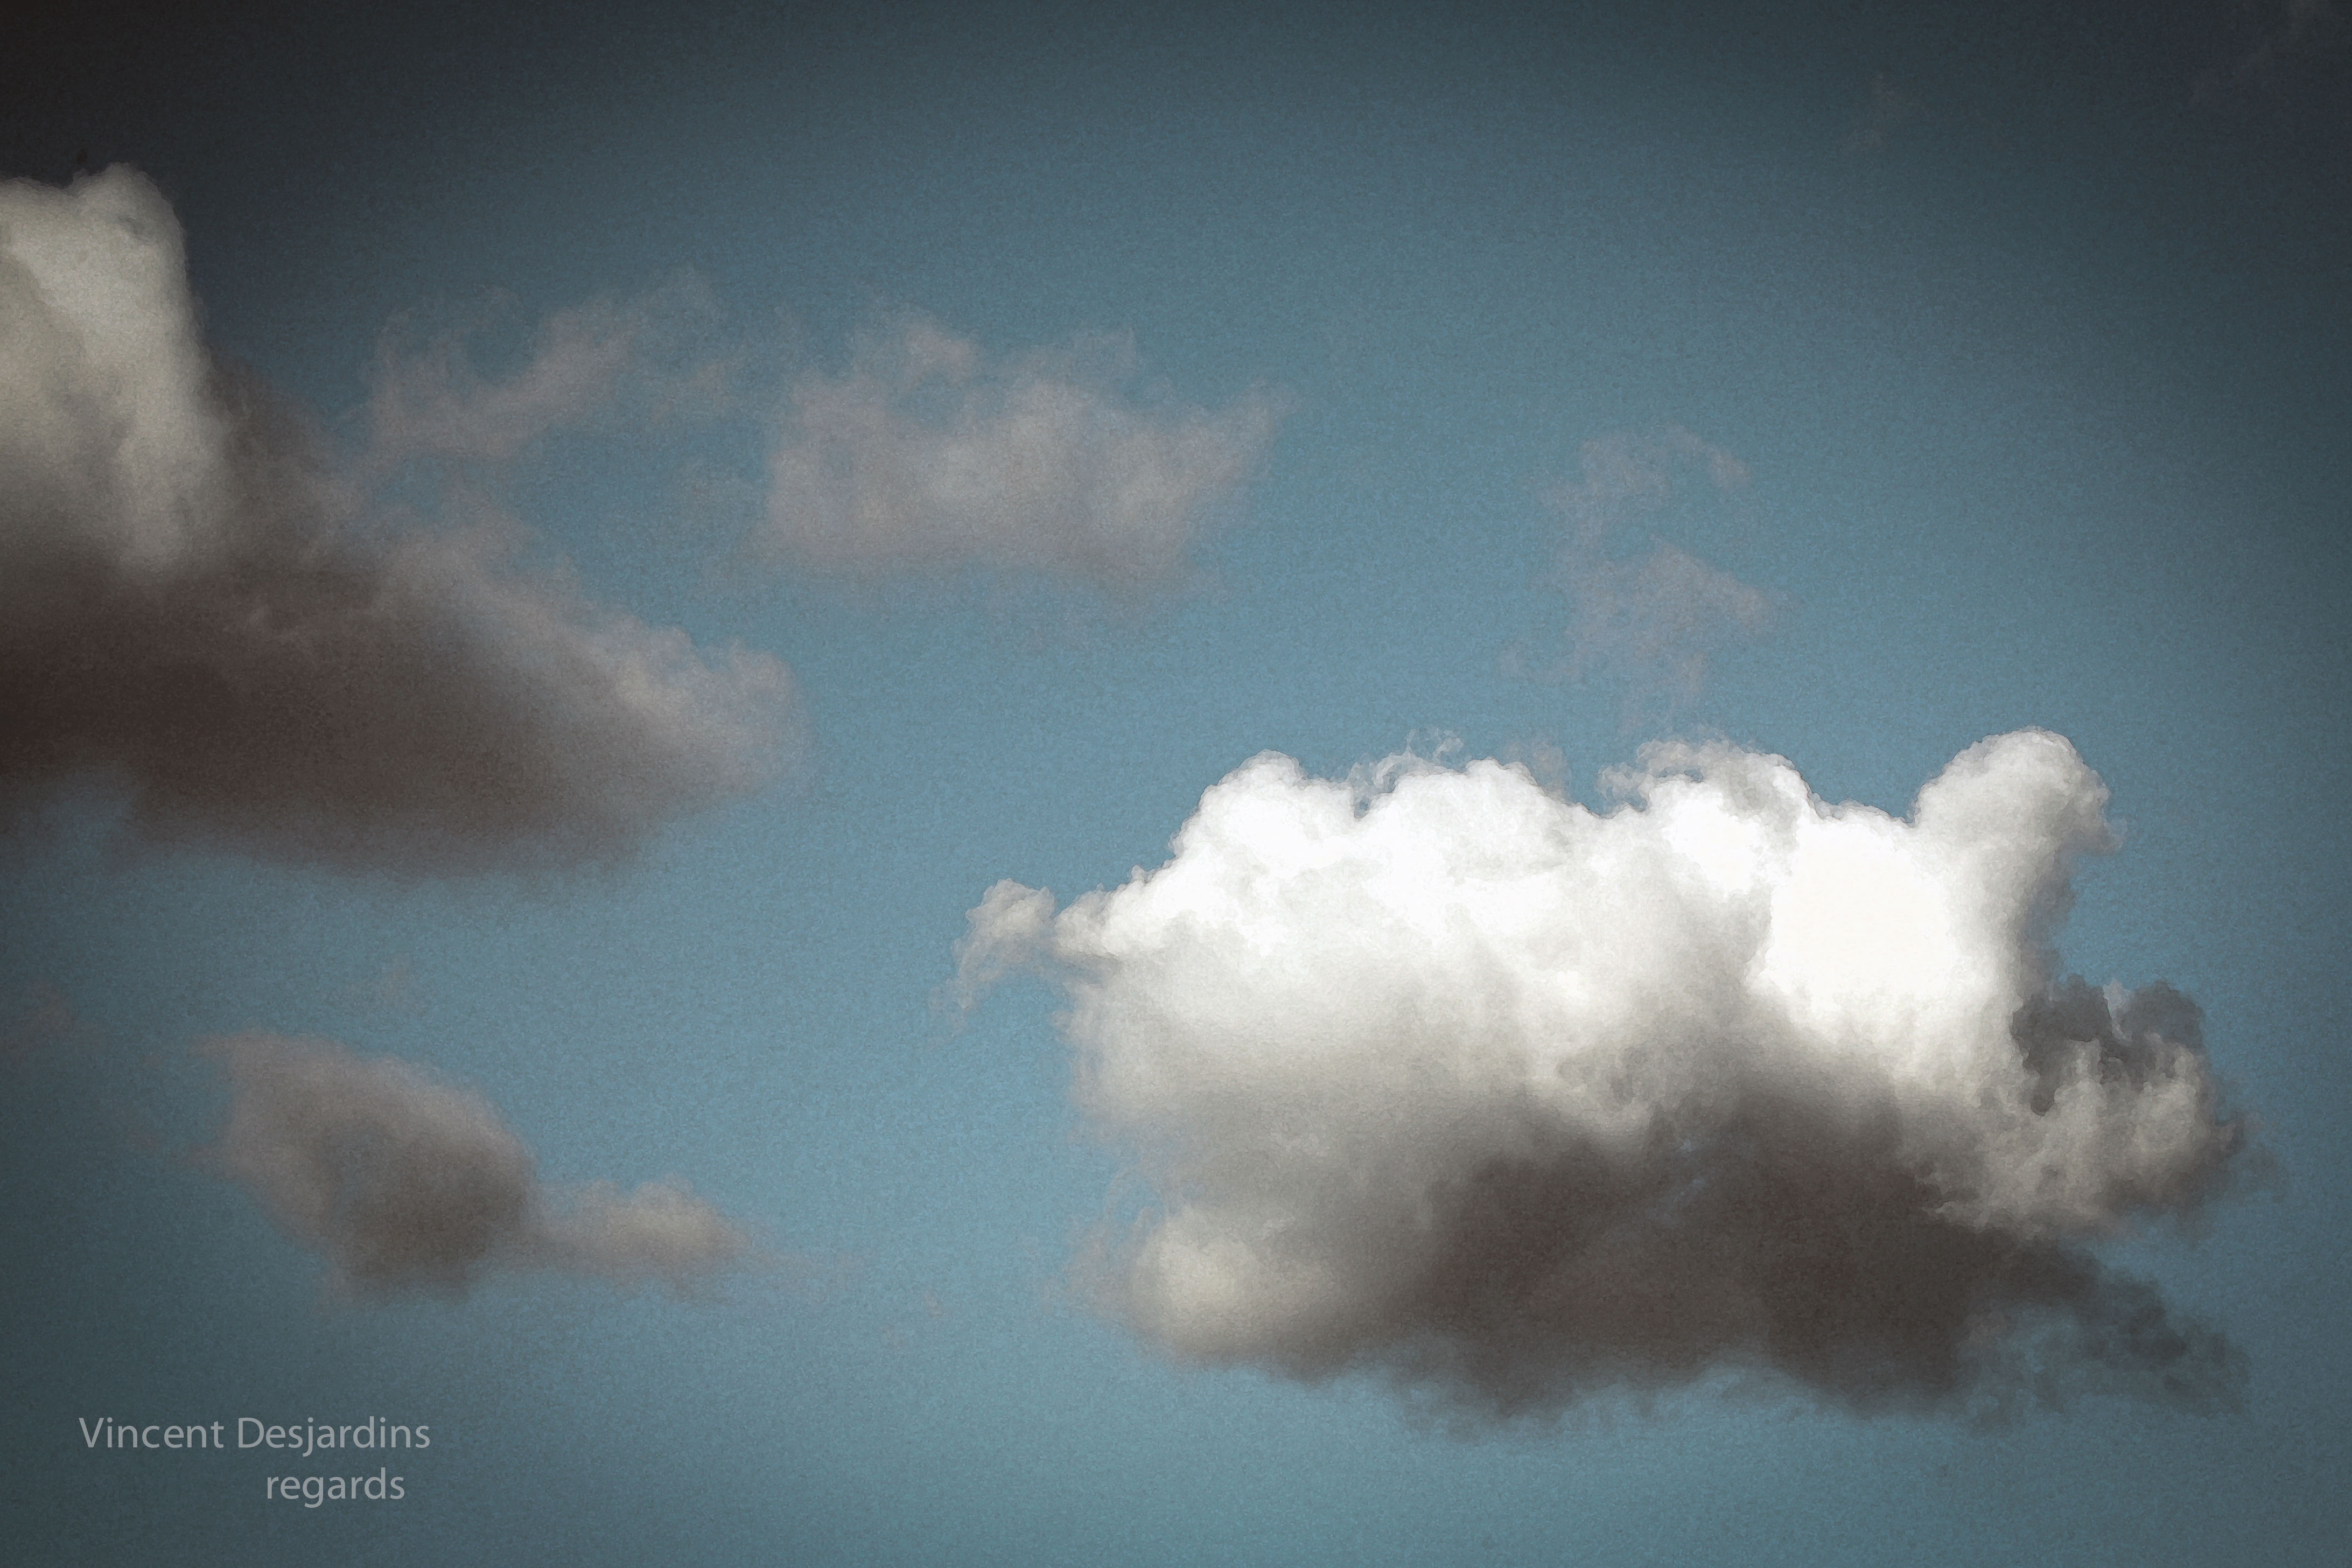
cloud, sky, sunlight, atmosphere, smoke, cumulus, nuage, meteorological phenomenon, atmospheric phenomenon, atmosphere of earth